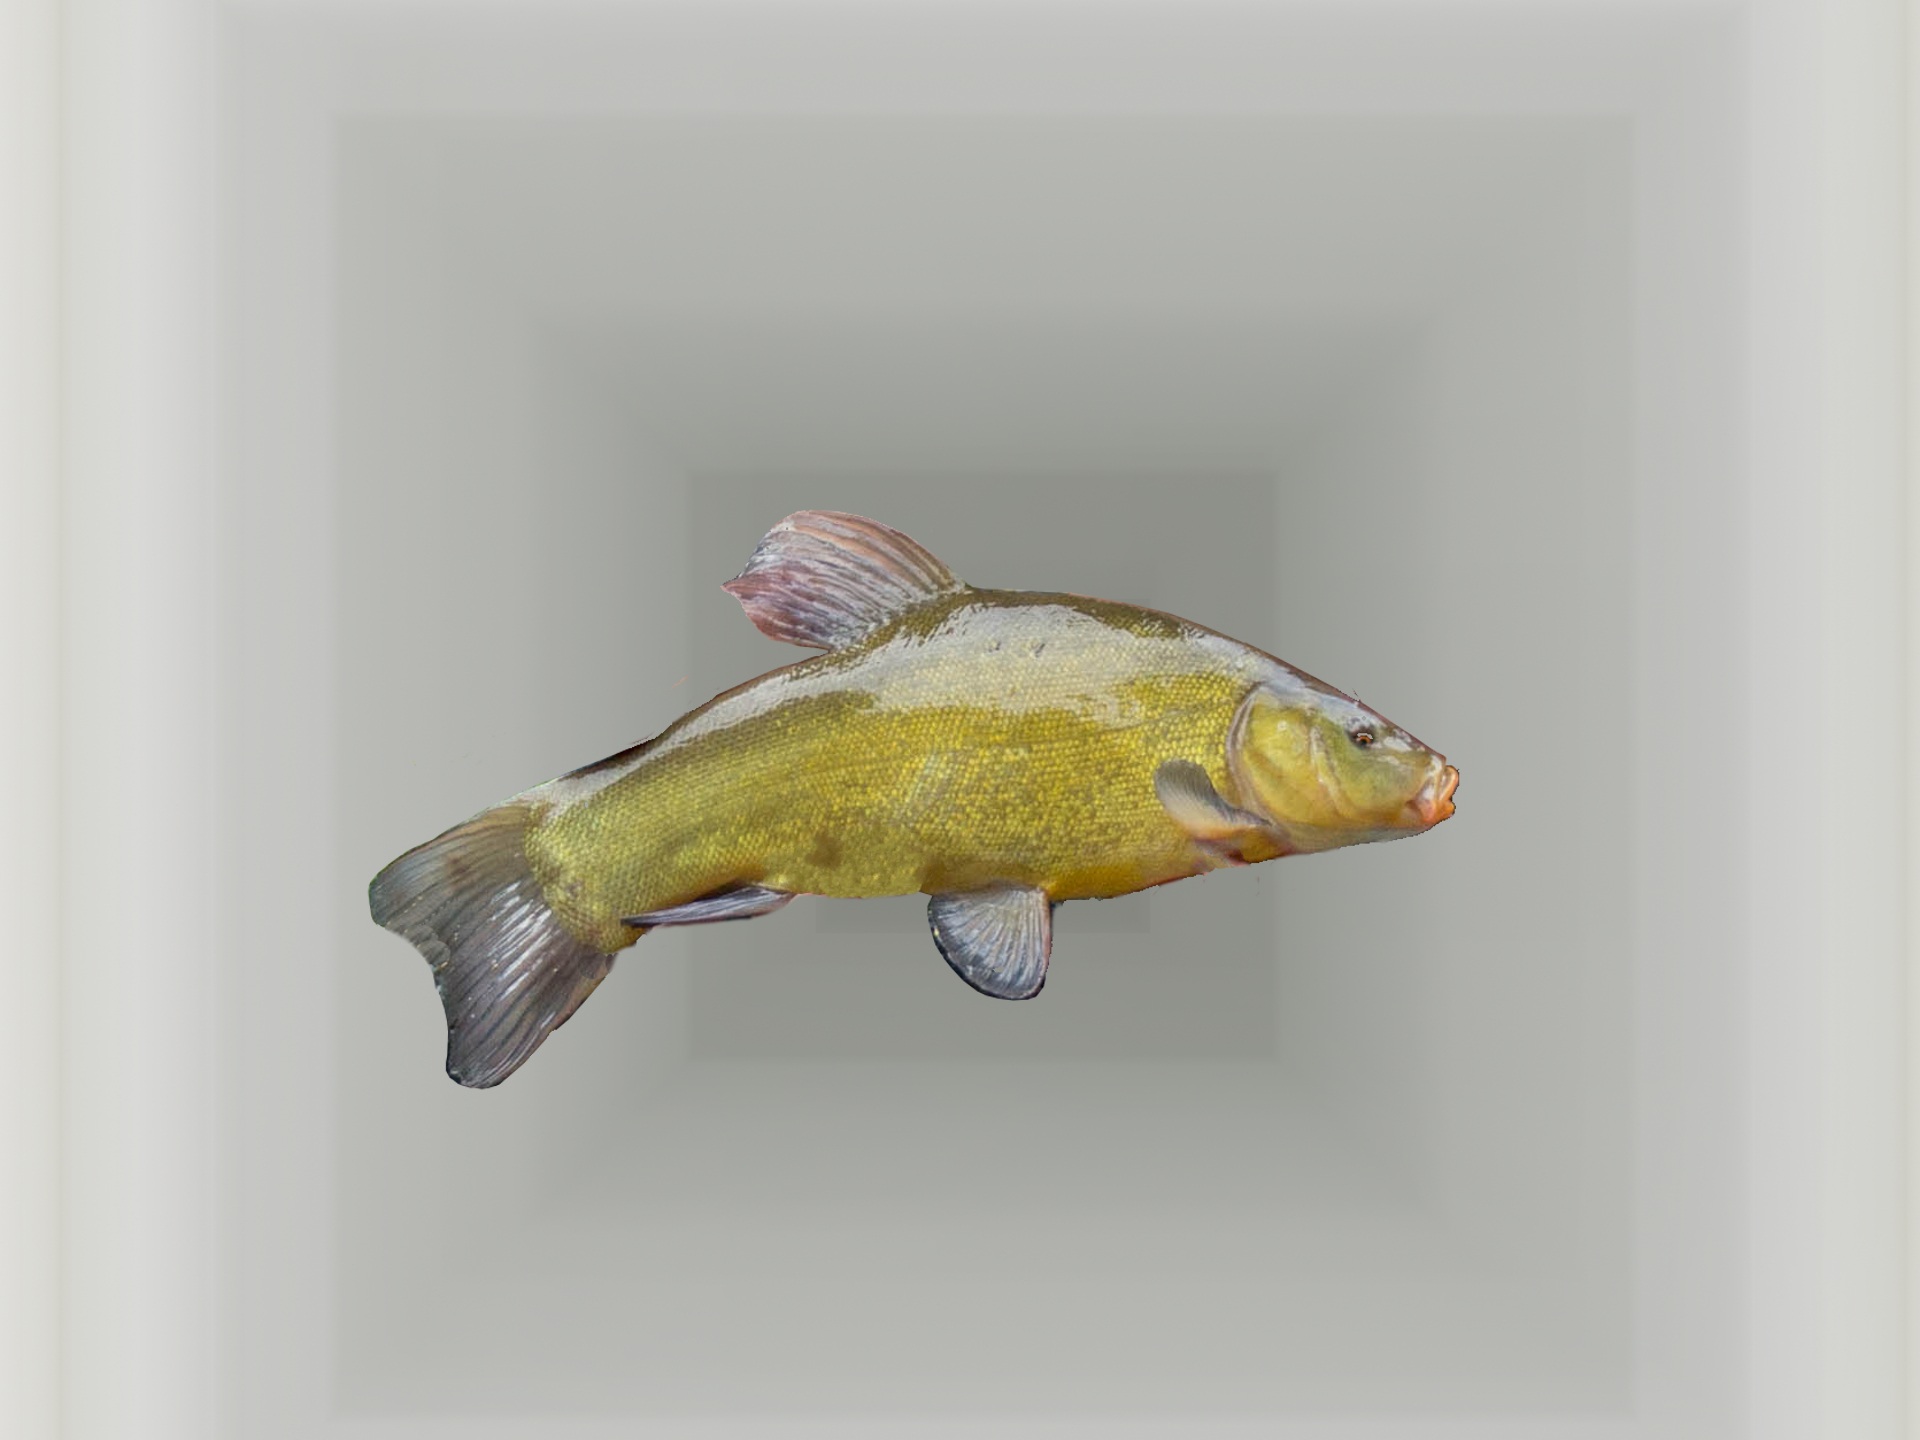
fishing, perch, fish, exhibition, goldfish, freshwater fish, tench